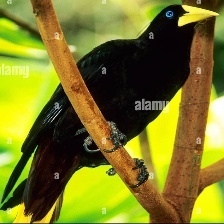
Species: CRESTED OROPENDOLA
Scientific name: PSAROCOLIUS DECUMANUS